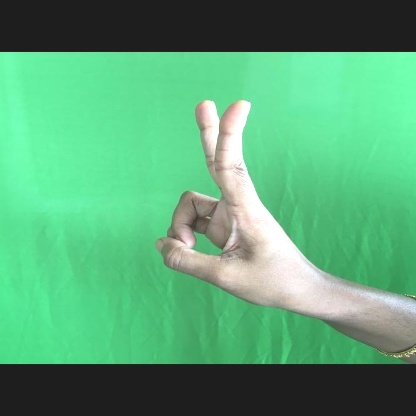
Mudra: Katrimukha